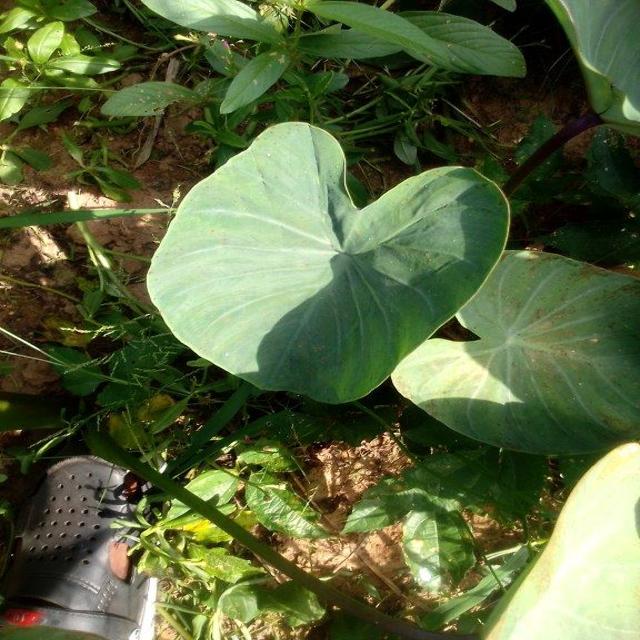
Label: Healthy